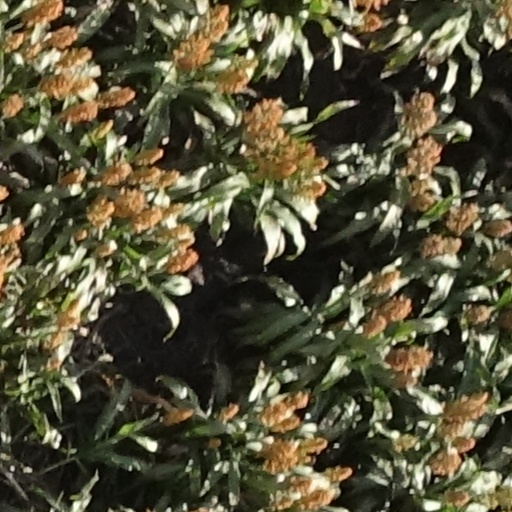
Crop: sorghum